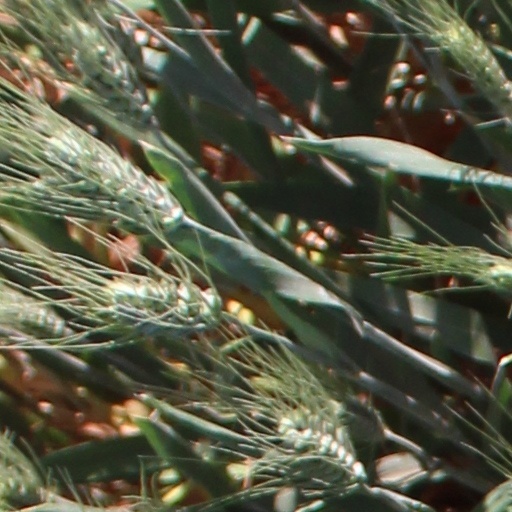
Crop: wheat